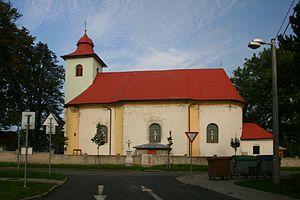
Luboměř est une commune du district de Nový Jičín, dans la région de Moravie-Silésie, en République tchèque. Sa population s'élevait à 378 habitants en 2017.